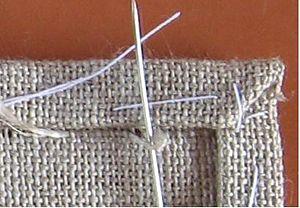
àjour